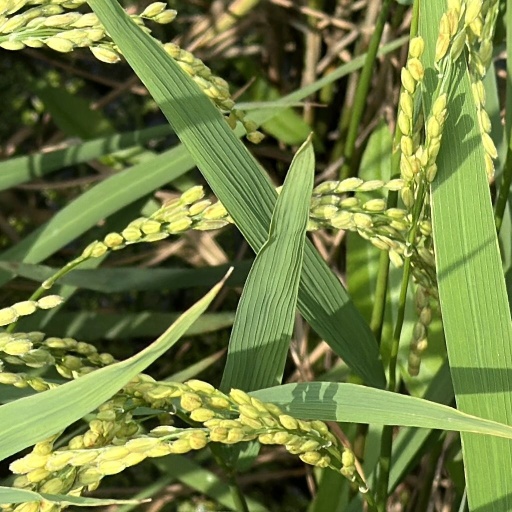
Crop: rice